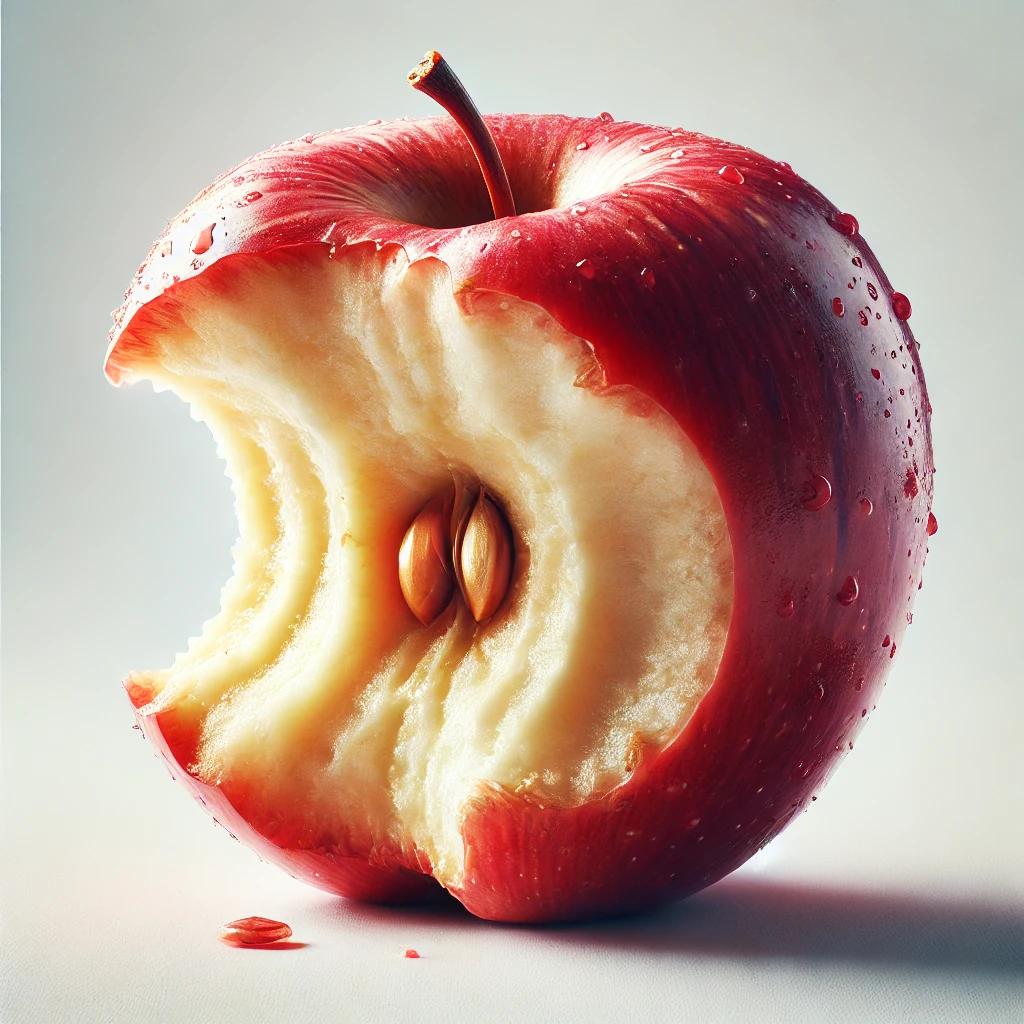
Etiqueta: orgánico